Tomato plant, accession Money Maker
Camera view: vertical (180 deg); turntable rotation: 210 degrees
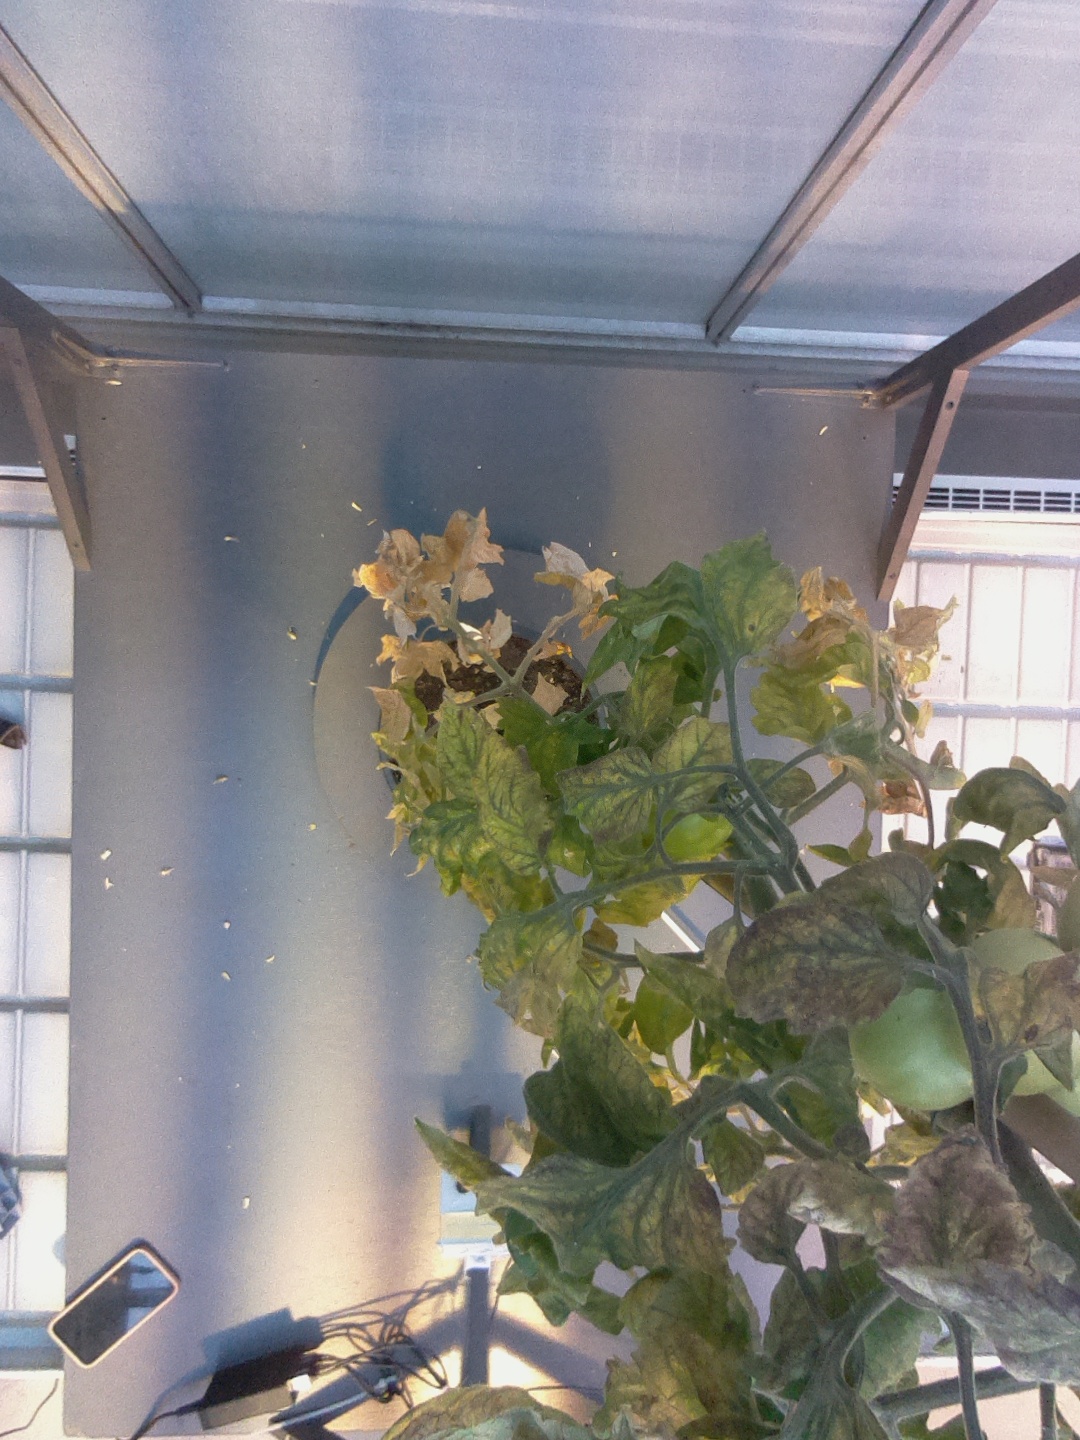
BBCH growth stage 79: 90% -100% of final fruit size